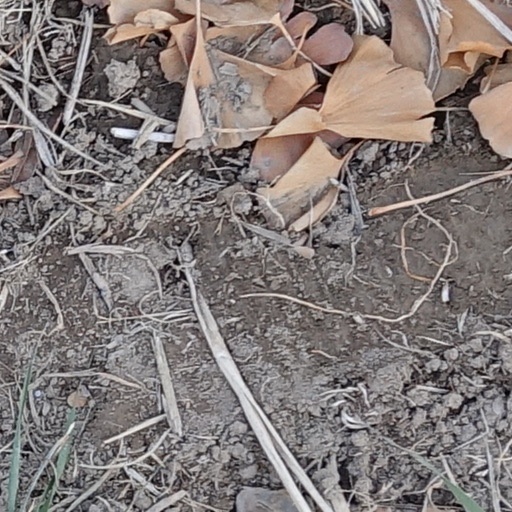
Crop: wheat